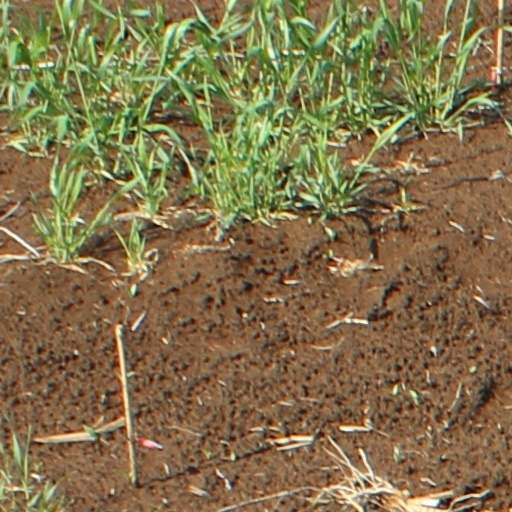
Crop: wheat